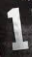
Number: 1